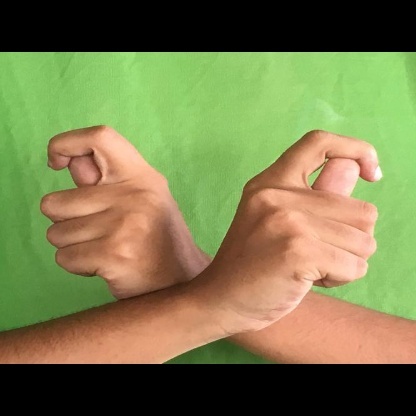
Mudra: Berunda